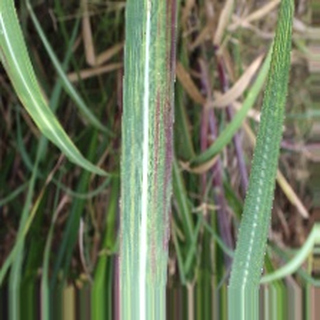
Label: sugarcane_bacterial_blight